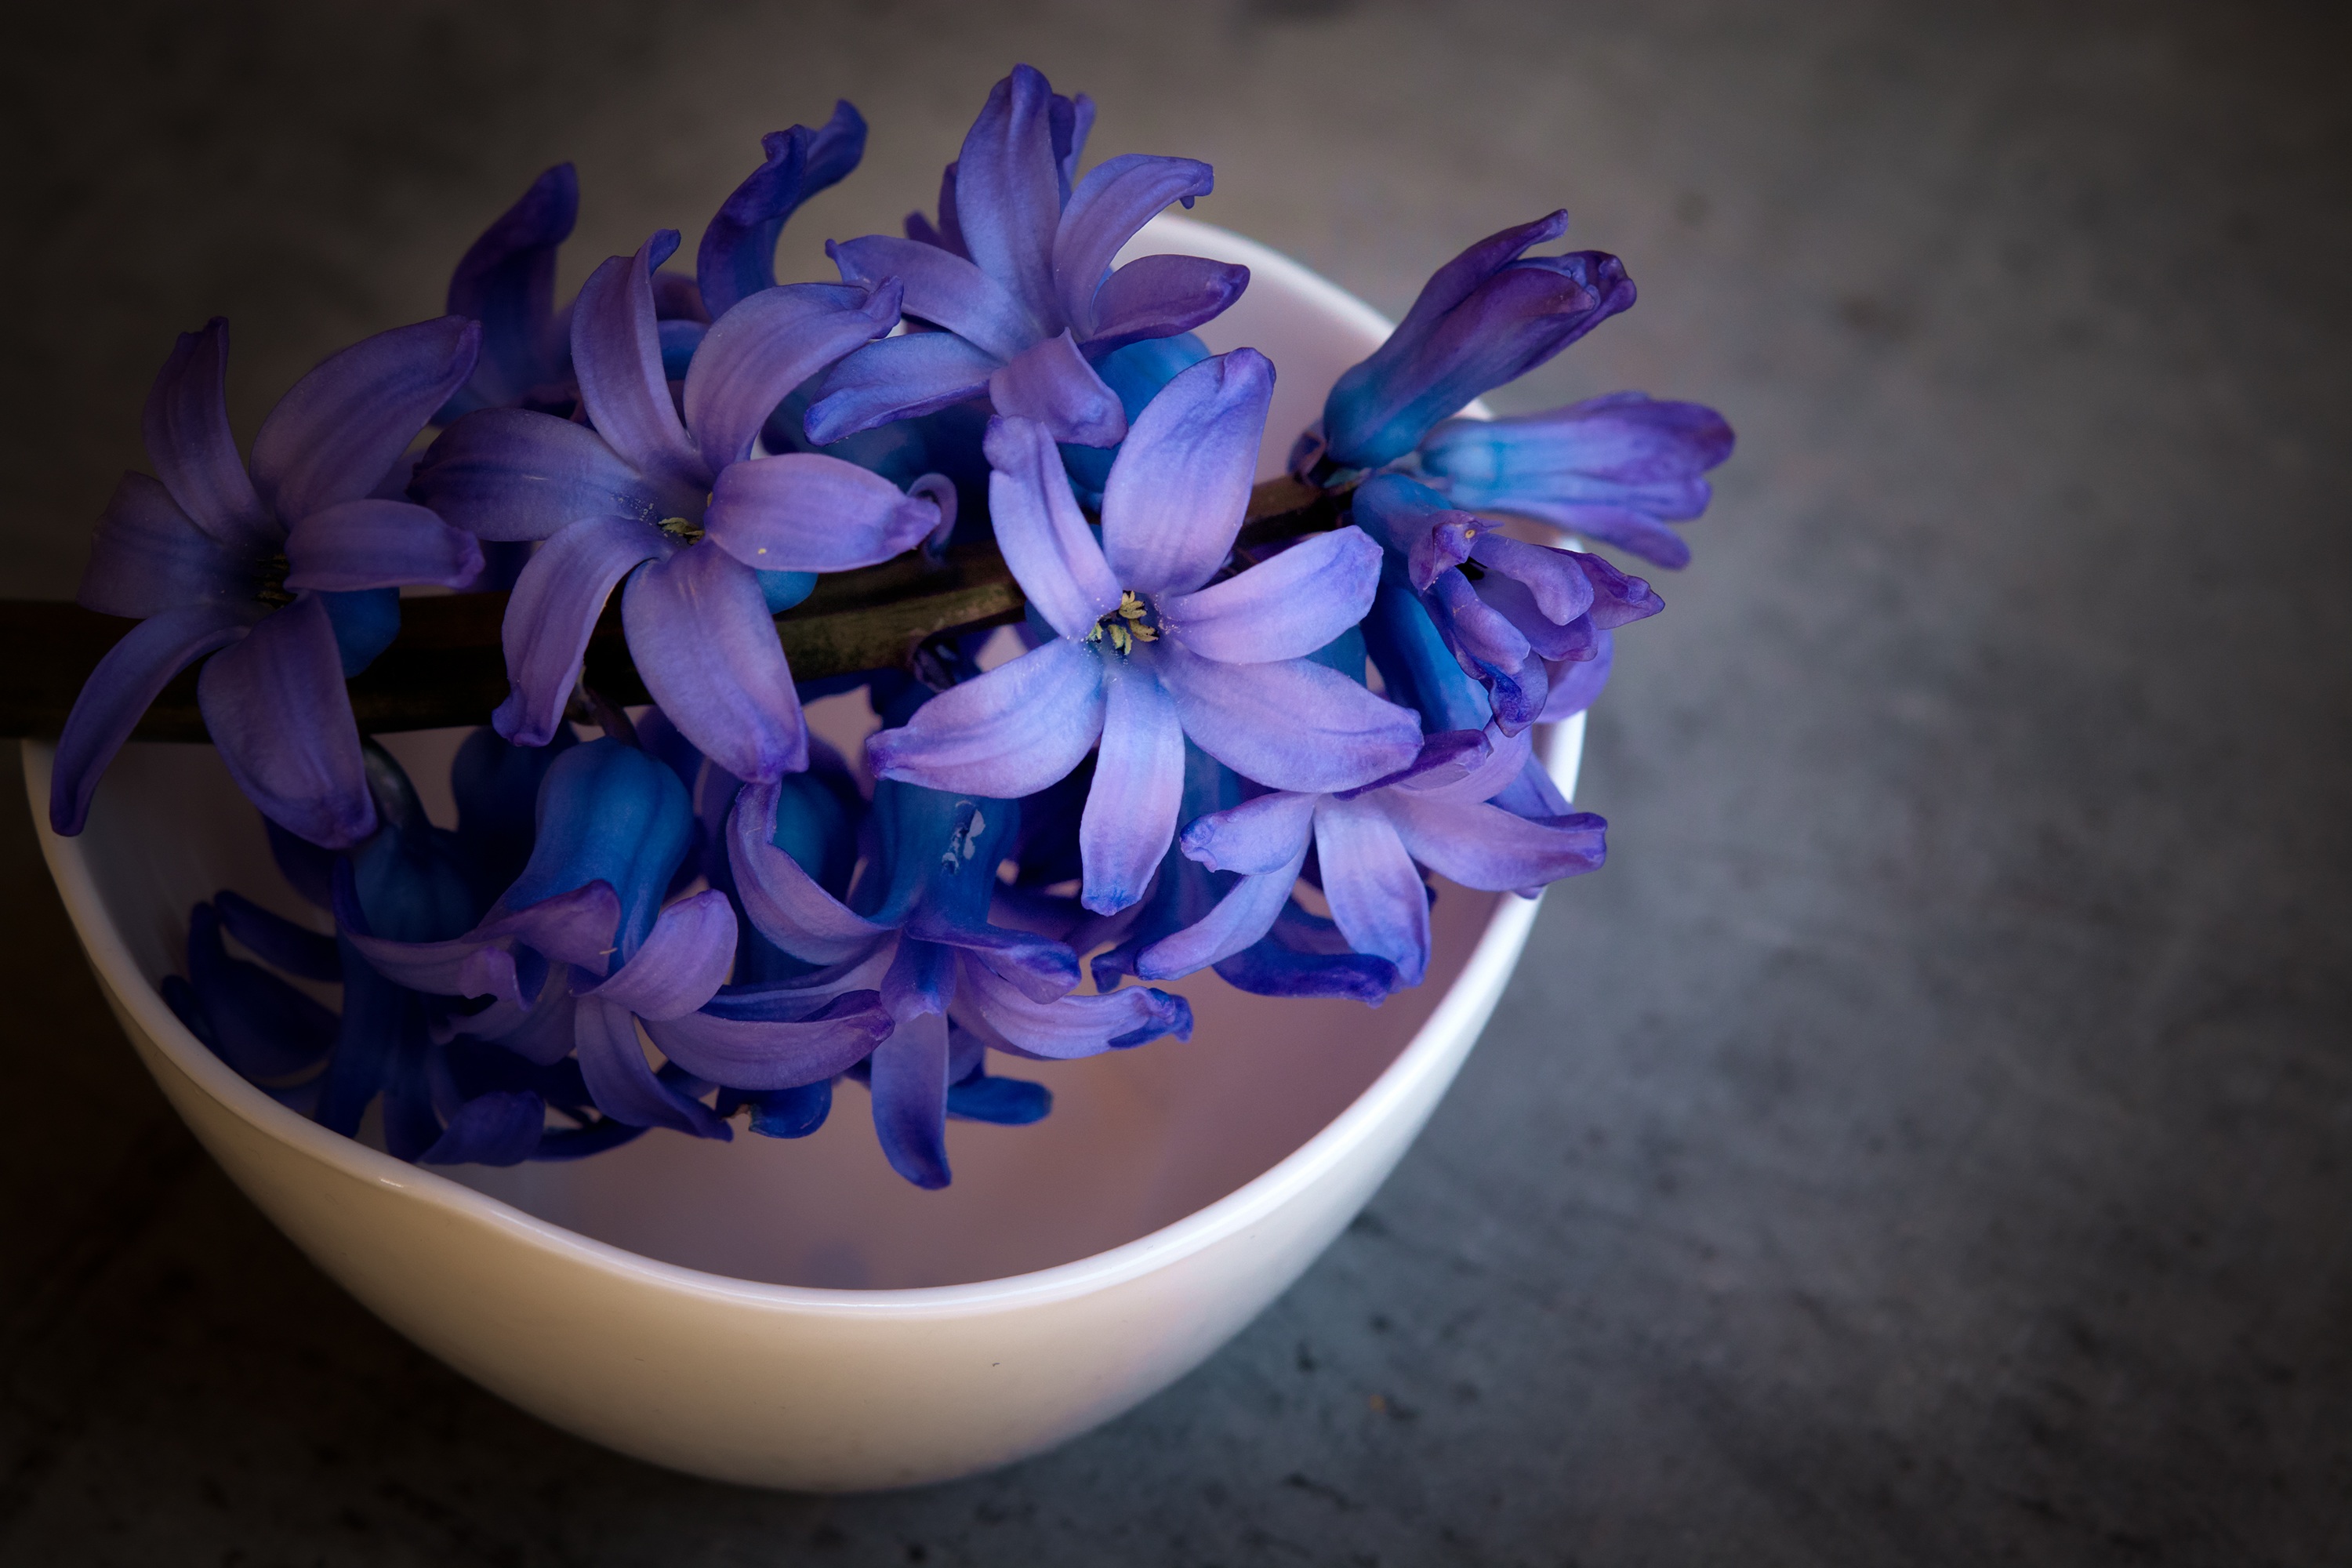
plant, flower, purple, petal, bowl, blue, close, blue flower, deco, flowers, violet, fragrant, early, hyacinth, spring flower, blue flowers, flowering plant, flower bouquet, flowers photography, fragrant flower, land plant